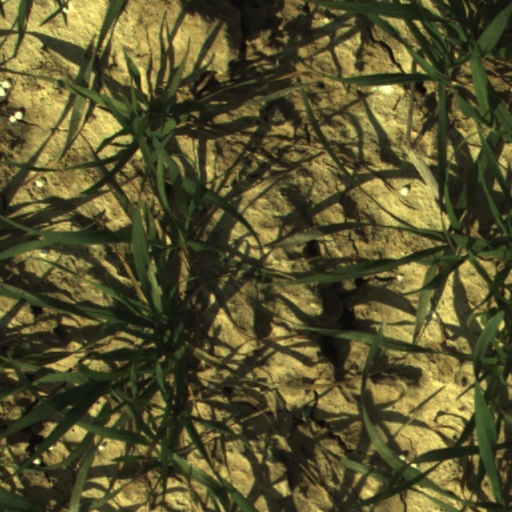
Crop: wheat